Robert Grosseteste

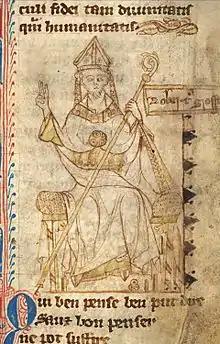
An early 14th-century portrait of Grosseteste

Robert Grosseteste (8 or 9 October 1253), also known as Robert Greathead or Robert of Lincoln, was an English statesman, scholastic philosopher, theologian, scientist and Bishop of Lincoln. He was born of humble parents in Suffolk (according to the early 14th-century chronicler Nicholas Trevet), but the association with the village of Stradbroke is a post-medieval tradition. Upon his death, he was revered as a saint in England, but attempts to procure a formal canonisation failed. A. C. Crombie called him "the real founder of the tradition of scientific thought in medieval Oxford, and in some ways, of the modern English intellectual tradition". As a theologian, however, he contributed to increasing hostility to Jews and Judaism, and spread the accusation that Jews had purposefully suppressed prophetic knowledge of the coming of Christ, through his translation of the "Testaments of the Twelve Patriarchs".